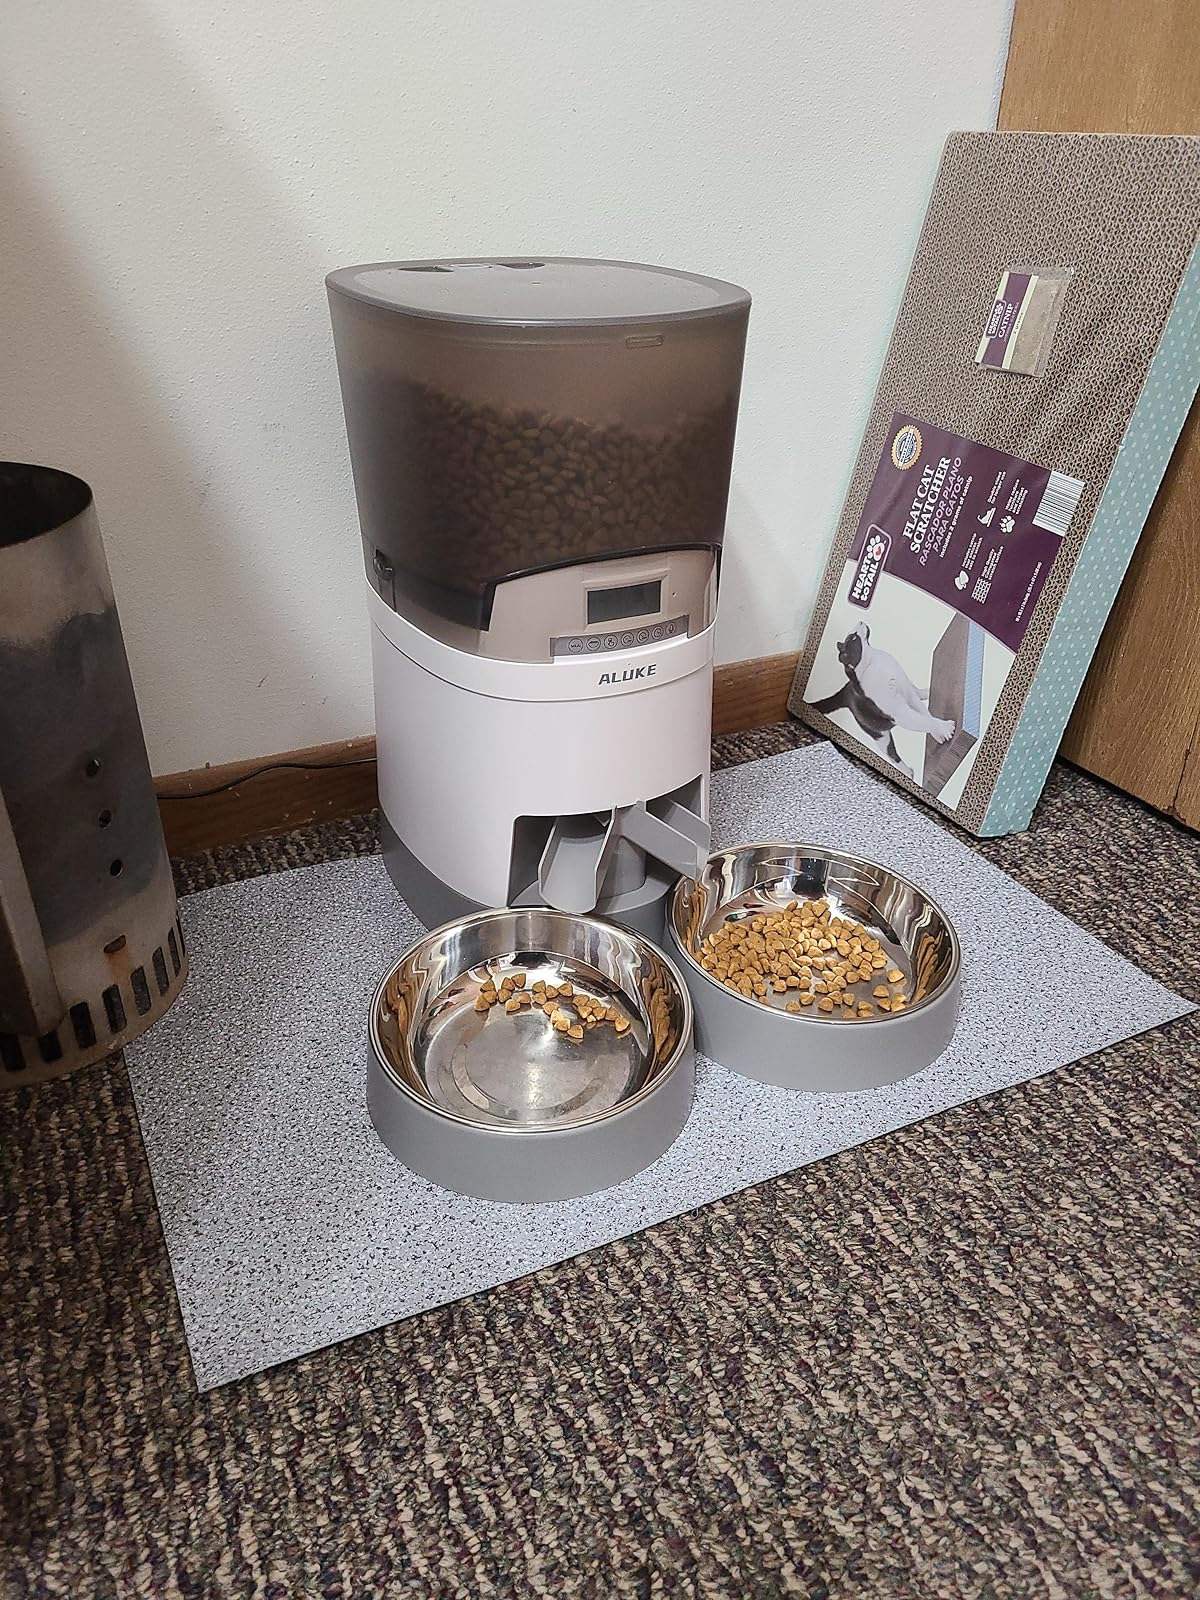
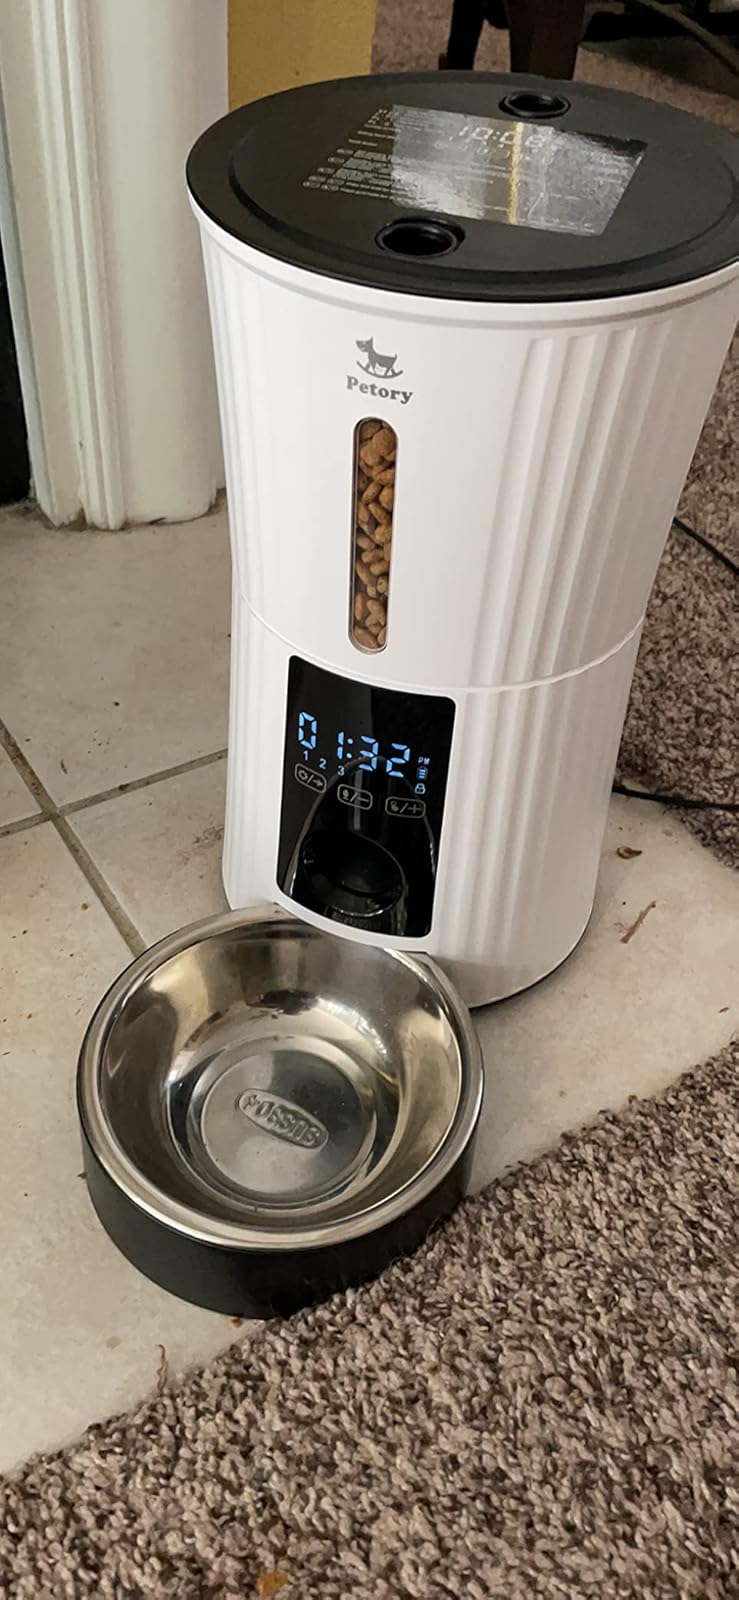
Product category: items_feeder
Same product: no